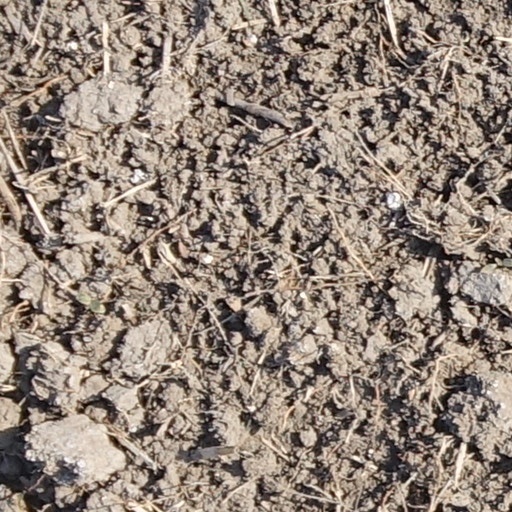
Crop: wheat